Urban Oasis Mall

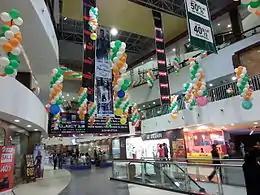
Inside the main entrance of the Urban Oasis Mall, Gokul Road, Hubballi

Urban Oasis Mall is the largest shopping mall in North Karnataka in the Indian city of Hubballi, Karnataka. It is located in Gokul Industrial Estate on the Gokul Road, Hubballi.